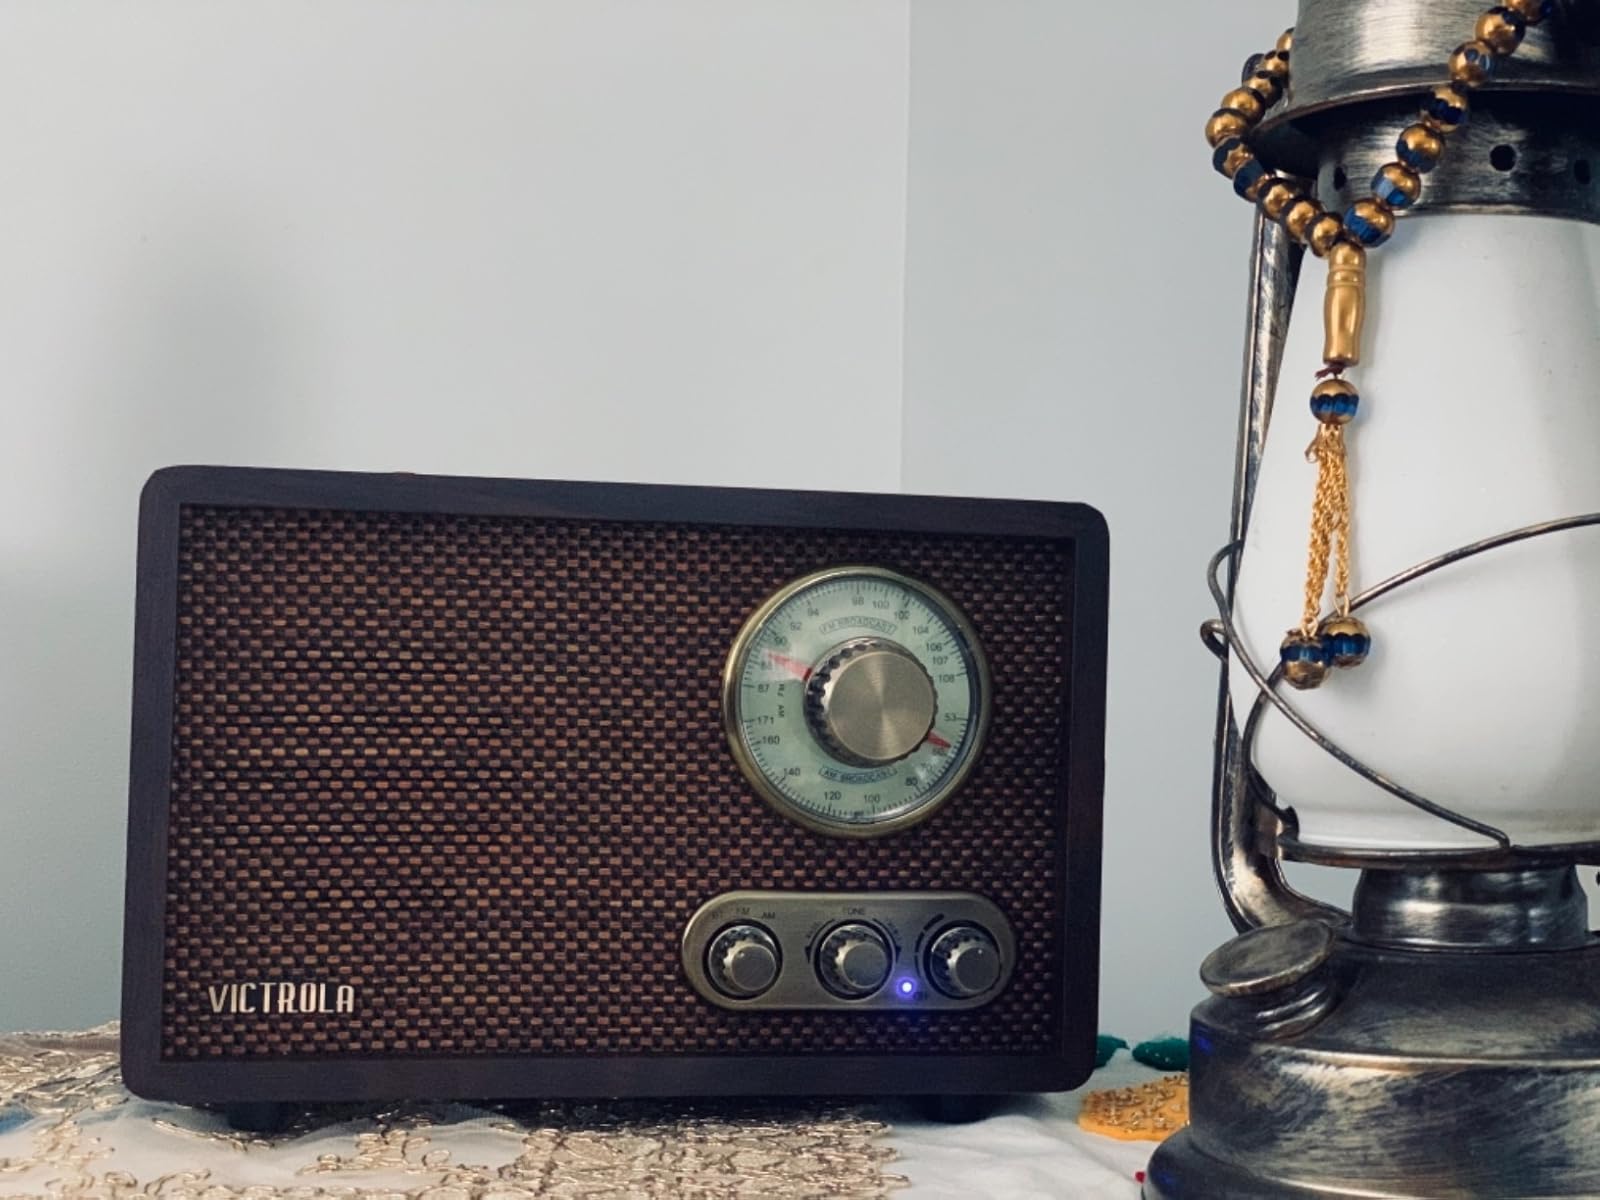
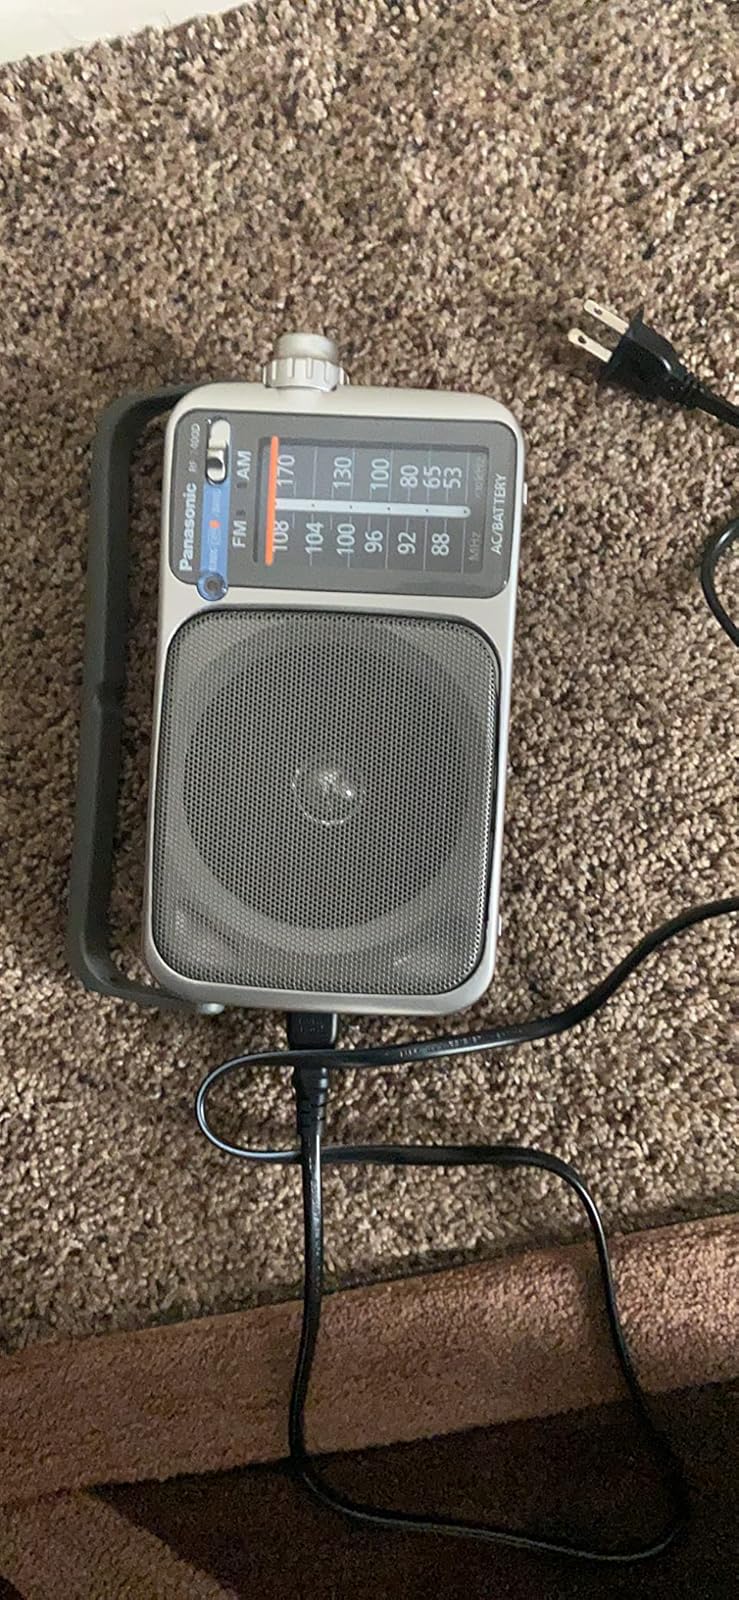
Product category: radio
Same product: no